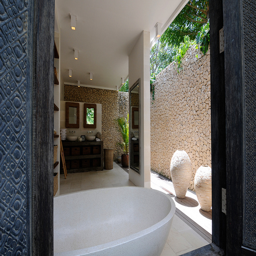
this bathroom has a very large bath tub
A white tub in an open bathroom area
Looking at an outside stone wall from inside a very stylish room.
Open living and bathing rooms in a home
The bathroom is built with one partial wall.